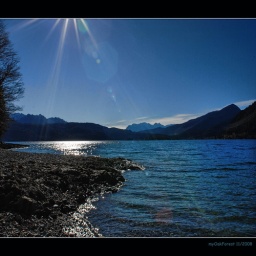
A mountain lake in the bavarian alps (Walchensee)